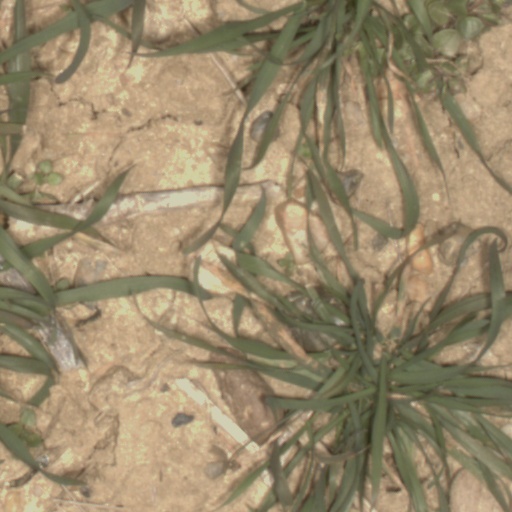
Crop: wheat